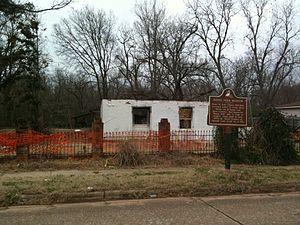
Cloutierville est une communauté non incorporée de la paroisse de Natchitoches en Louisiane.